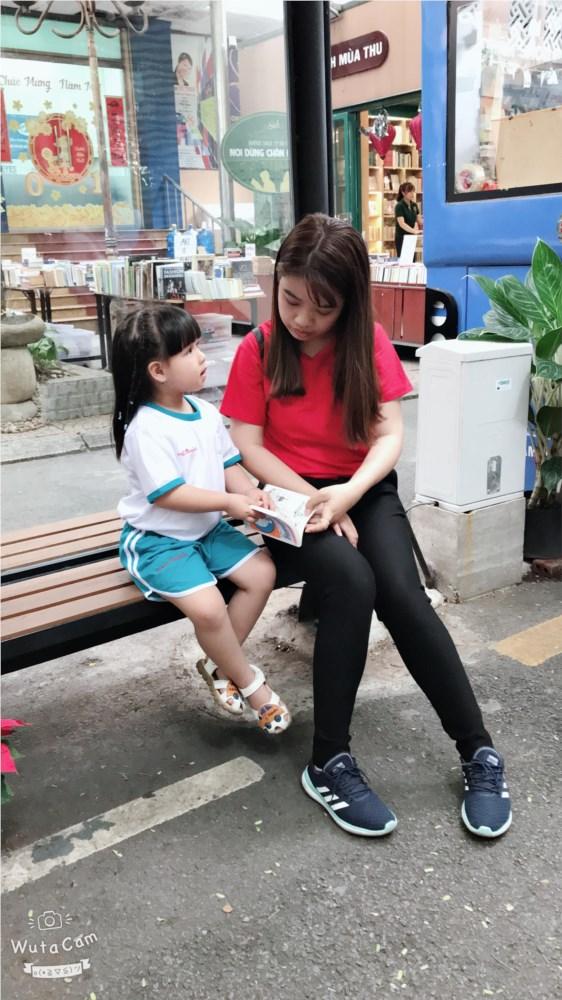
có một cô gái và một bé gái đang ngồi trên chiếc ghế